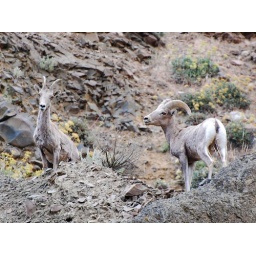
Bighorn sheep in the Yakima Canyon, near the Roza boat launch